18th Cavalry (India)

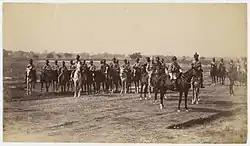

In 1936, the unit was renamed 18th King Edward VII's Own Cavalry when Edward VIII was expected to ascended the throne to make clear it was named for King Edward VII. In 1940 it became the second to last cavalry regiment to be mechanised, leaving only the 17th Queen Victoria's Own Poona Horse still mounted on horses (though it too would be mechanised a month later).